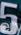
Number: 5